Mary Dudley (Quaker)

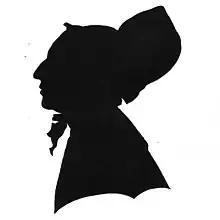
from The Library of the Religious Society of Friends

Mary Dudley born Mary Stokes (1750 – September 24, 1823) was a British Quaker minister. Despite having four step children and five of her own children, Dudley, preached throughout Britain and Ireland. She was recognised as a role model because the freedom granted to her, as a woman, allowed her to achieve more.